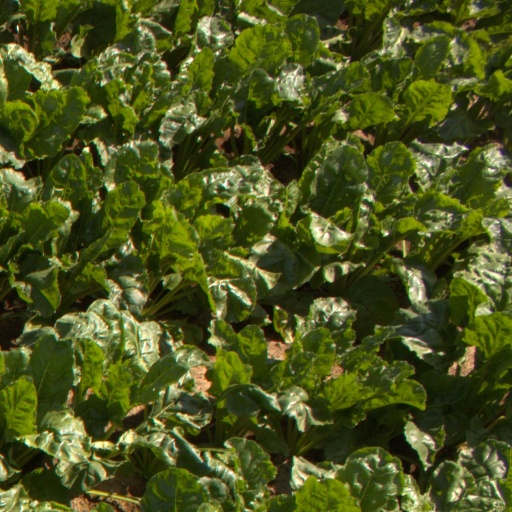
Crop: sugar beet